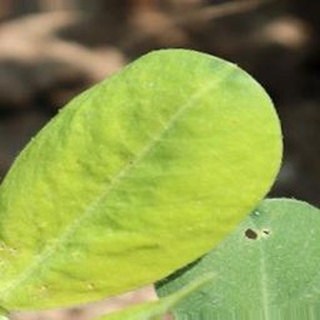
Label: groundnut_nutrition_deficiency